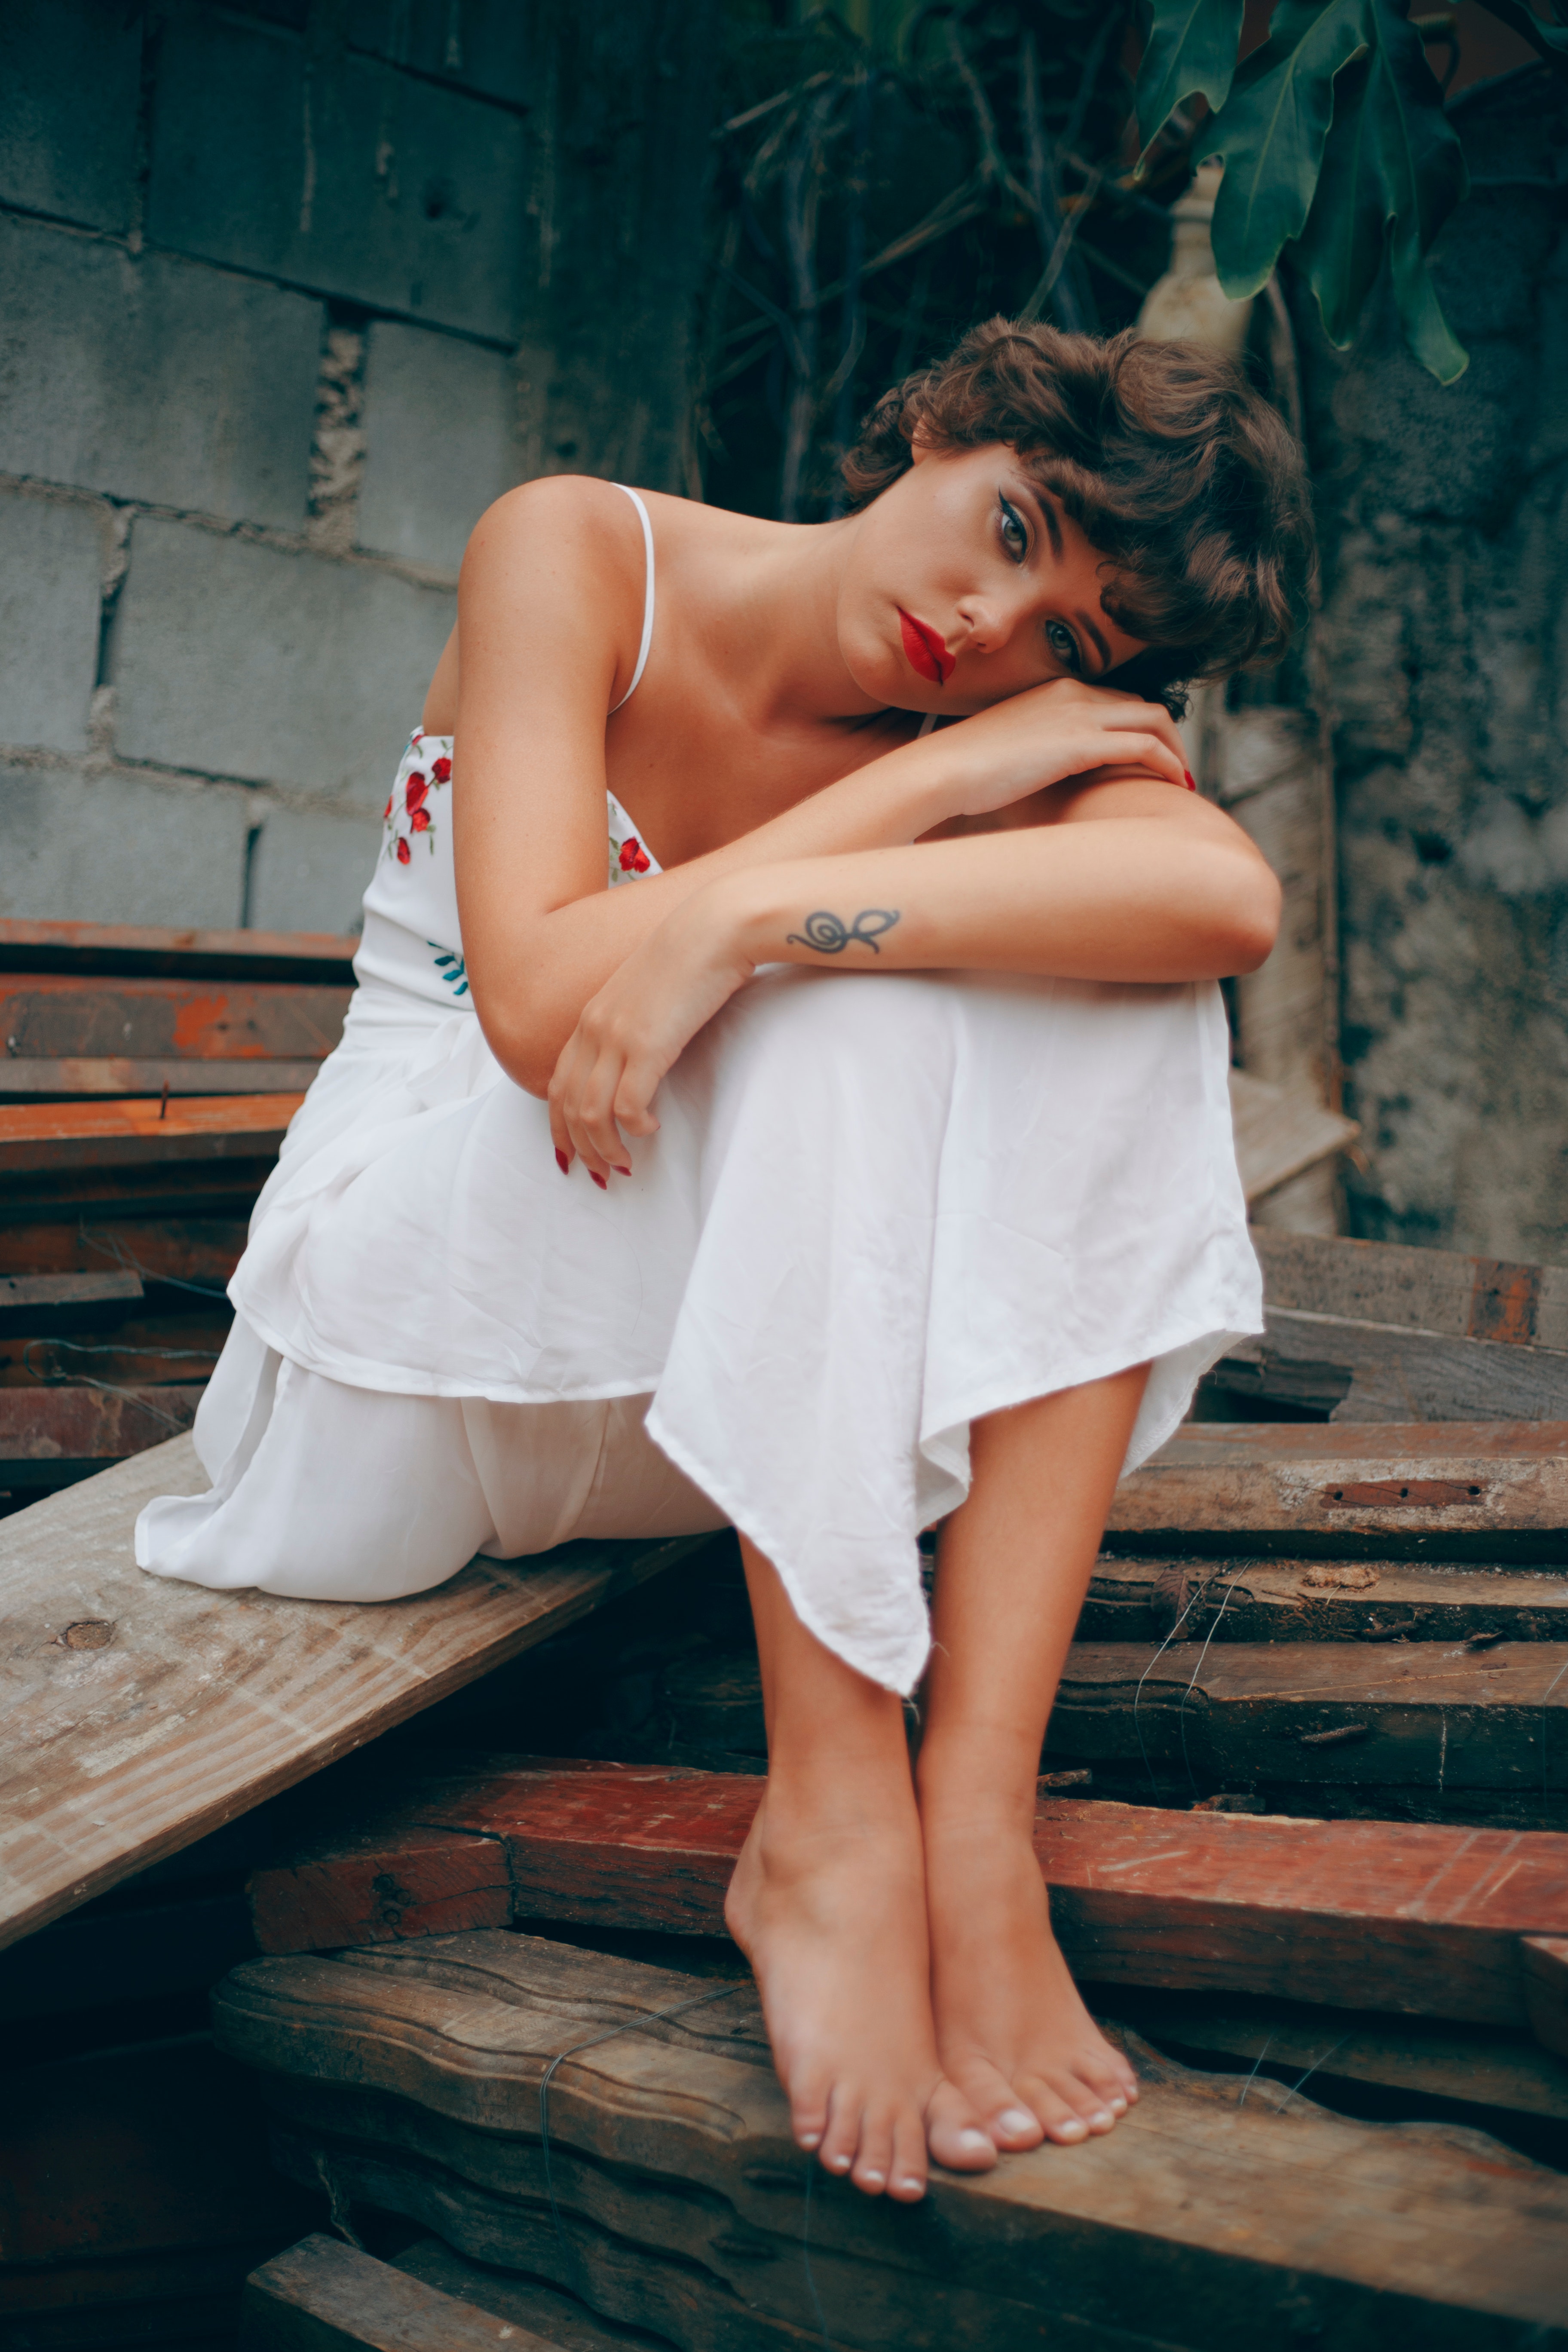
photograph, leg, beauty, human leg, skin, shoulder, dress, fashion, barefoot, photography, sitting, interaction, human body, romance, fun, foot, long hair, photo shoot, happy, hand, flash photography, model, thigh, flesh, gesture, black hair, love